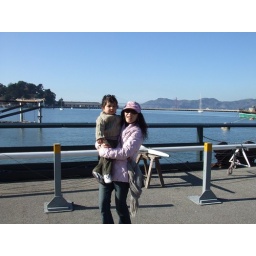
Lovely boy I met in cabel car 2